Saint Agustín College (Honduras)

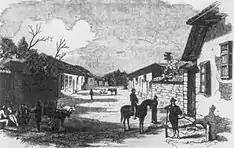
Comayagua during the 19th century.

Through the Ecumenical Council held in Trento, new directions were given to the Tridentine College, which operated until 1827, when it was closed due to the overthrow of the head of government of Mr. Dionisio de Herrera at the hands of General José Justo Milla and the forces Guatemalan federal invaders. After 17 years, closed in 1843, General Francisco Ferrera ordered the Tridentine College to be reopened, for which, on the occasion of the opening, the chairs of: Philosophy, Dogmatic Theology, Civil Law, Grammar and Medicine were requested to expand the number of chairs taught at the school; But bad news also arrived that in the Villa of Tegucigalpa, where politicians and religious were considering maintaining the Grammar Academy in that city, of which the Priest José Trinidad Reyes was rector, and because the Tridentino School lacked professors prepared to continue with the docent.